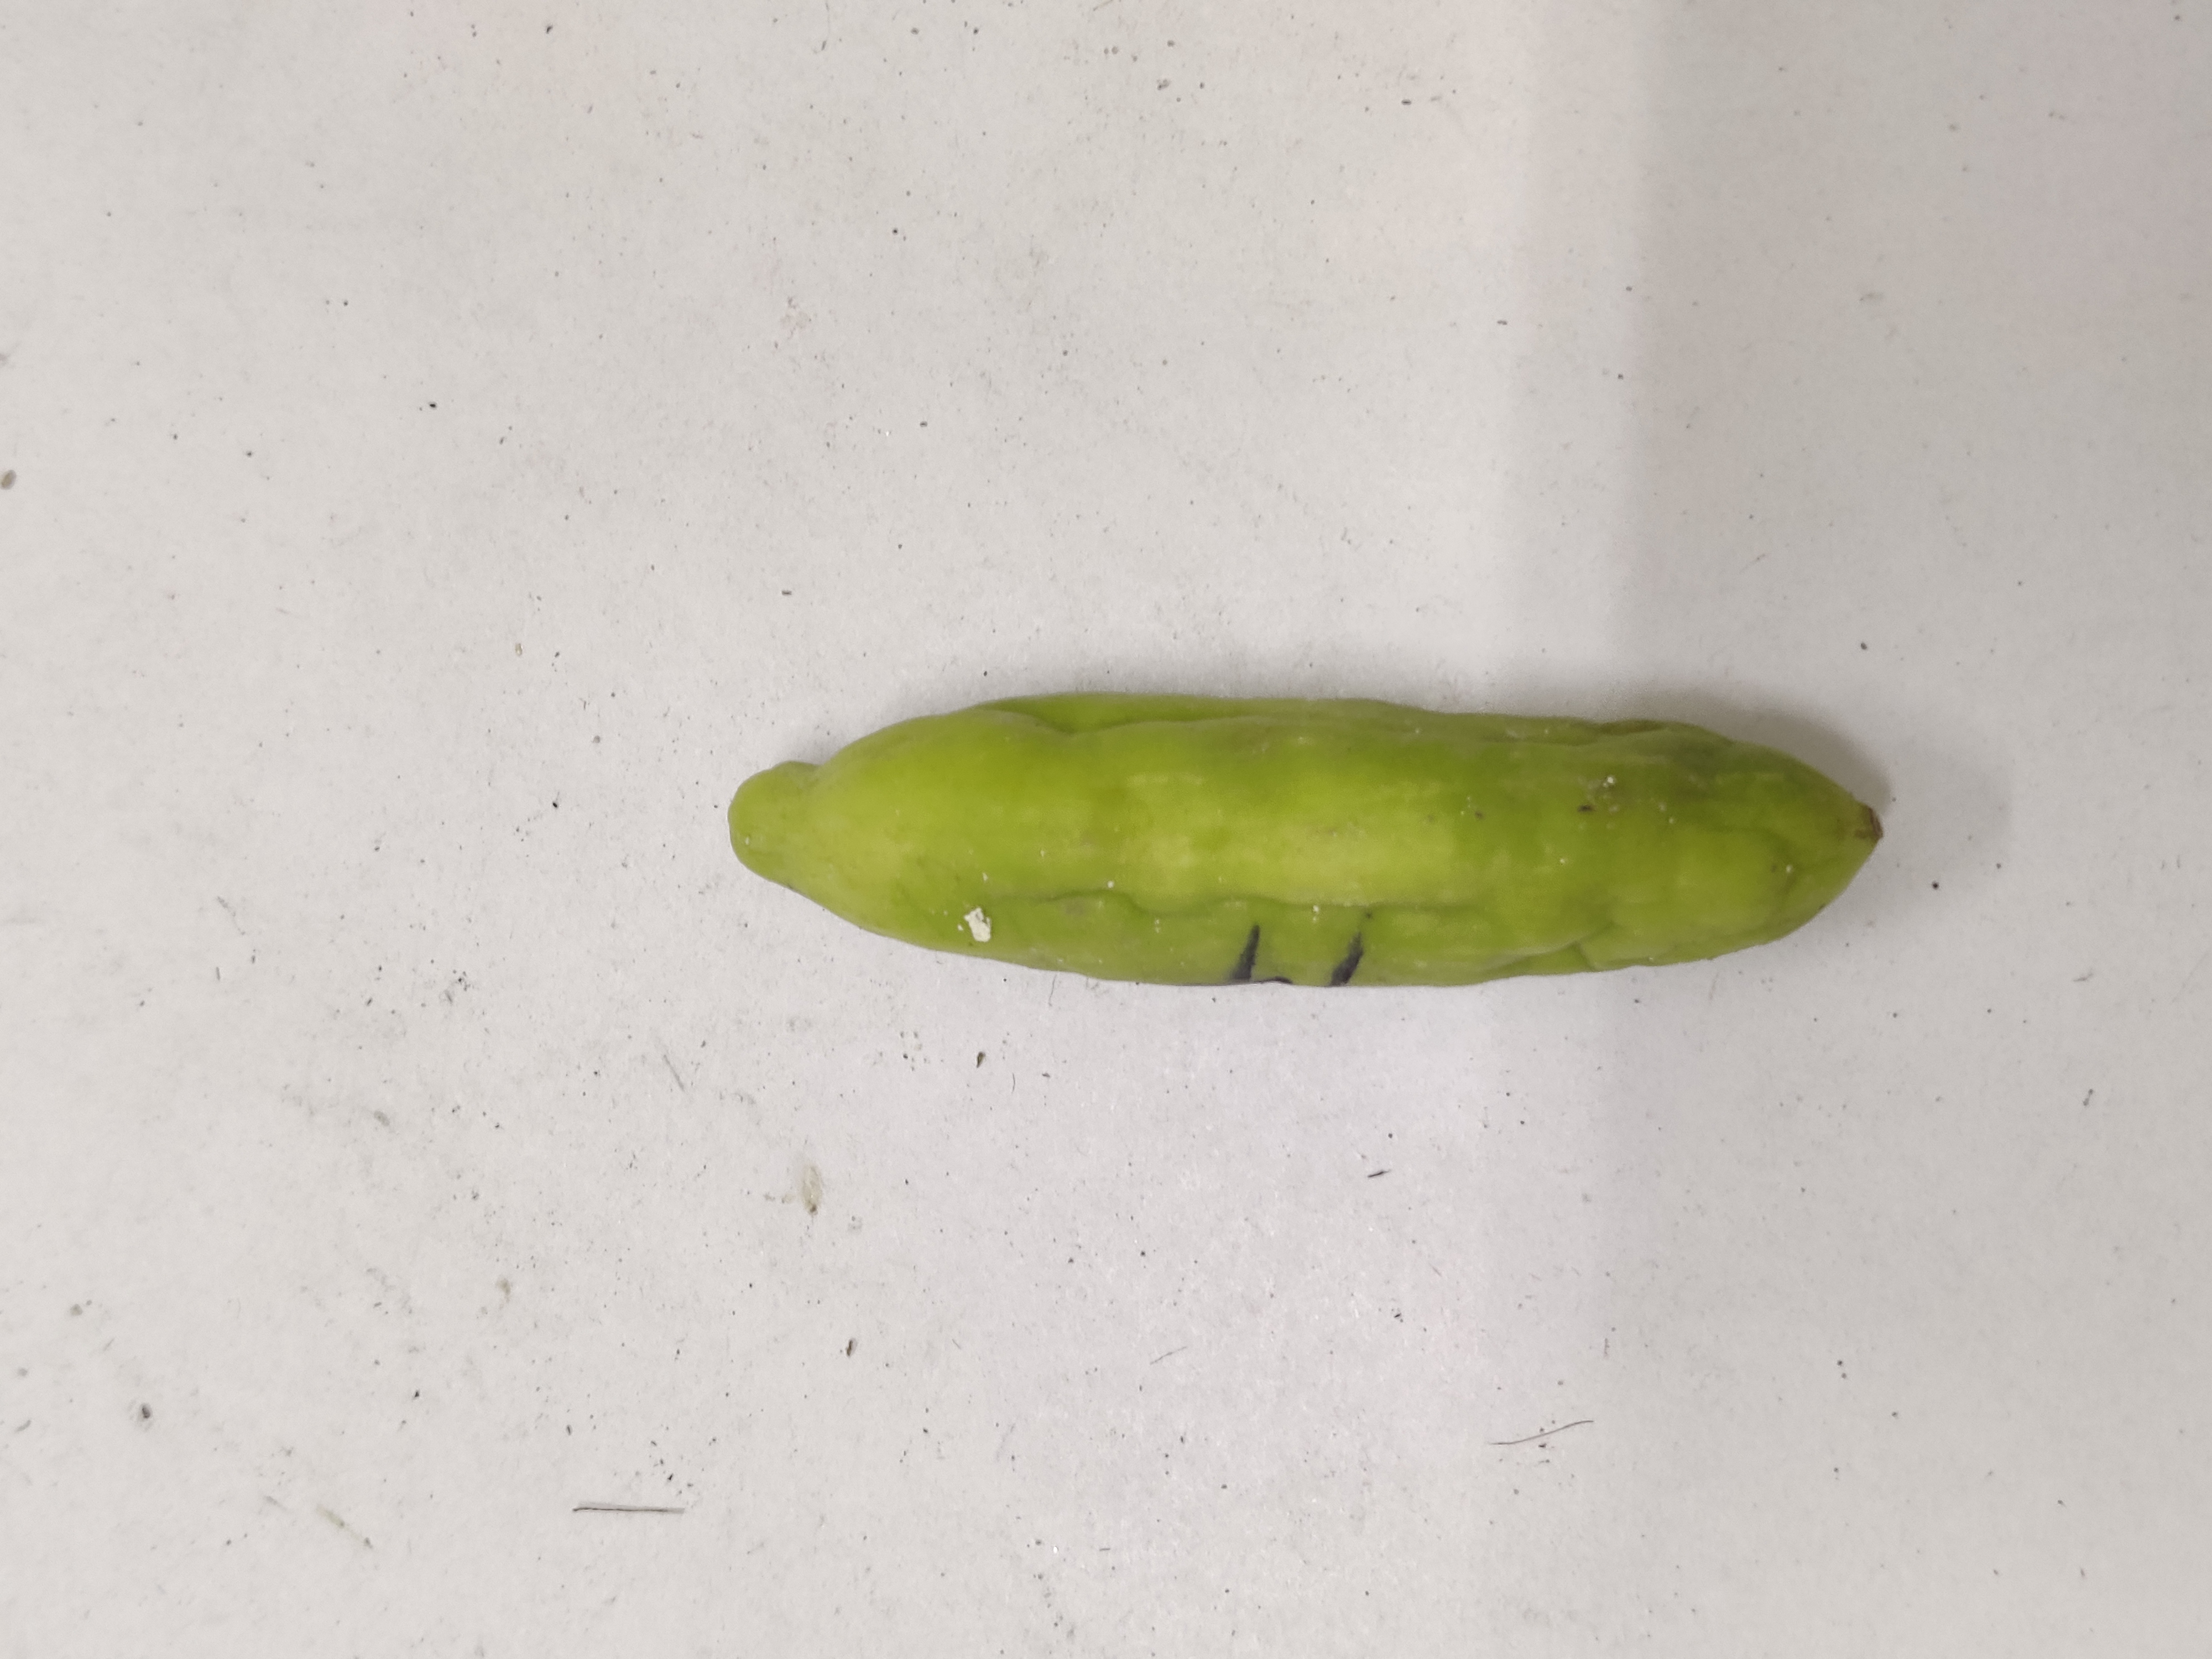
Crop: Ivy Gourd
Condition: Severely Damaged